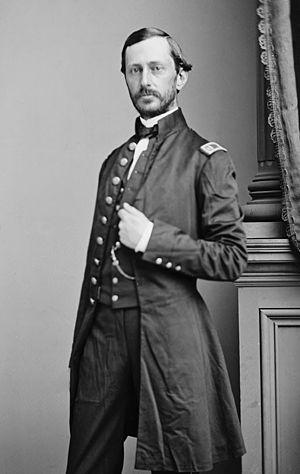
Robert Stockton Williamson, né le 21 janvier 1825 à Oxford et mort le 10 novembre 1882 à San Francisco, est un soldat et un ingénieur américain, connu pour avoir mené les Pacific Railroad Surveys, des explorations dans le cadre de la création d'une ligne de chemin de fer transcontinentale en Californie et en Oregon.